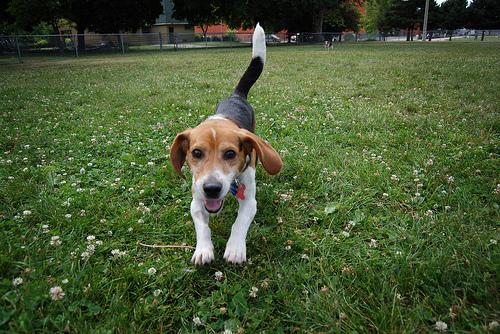
Breed: beagle